Afro puffs

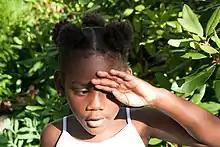

Afro puffs are a hair style usually consisting of "puffs" of hair, like smaller versions of an afro, from which it evolved.